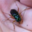
Label: beetle